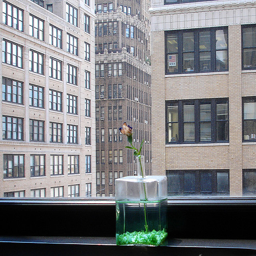
A vase filled with water and a flower.
a small tank is sitting on the edge of a window
A vase with a flower on a window sill.
a single flower sitting in a little square vase
A small flower is in a square vase on a window sill.